Question: Please indicate a possible affordance area of the motorcycle that can be used for sitting
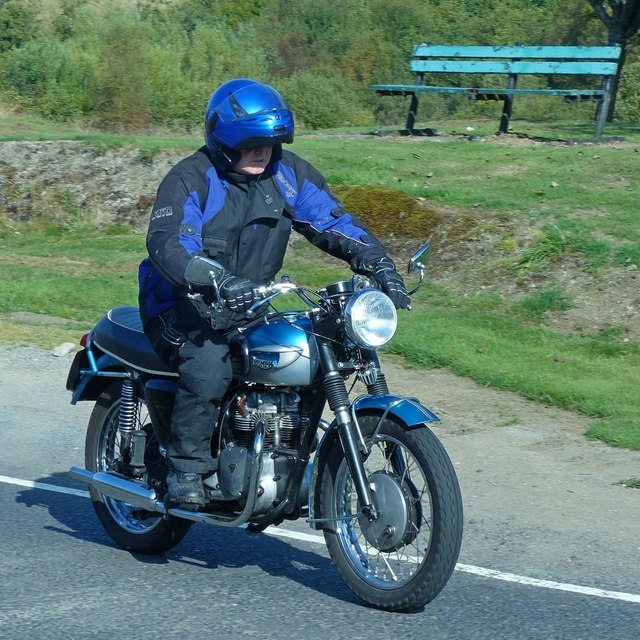
Answer: [85, 304, 234, 378]